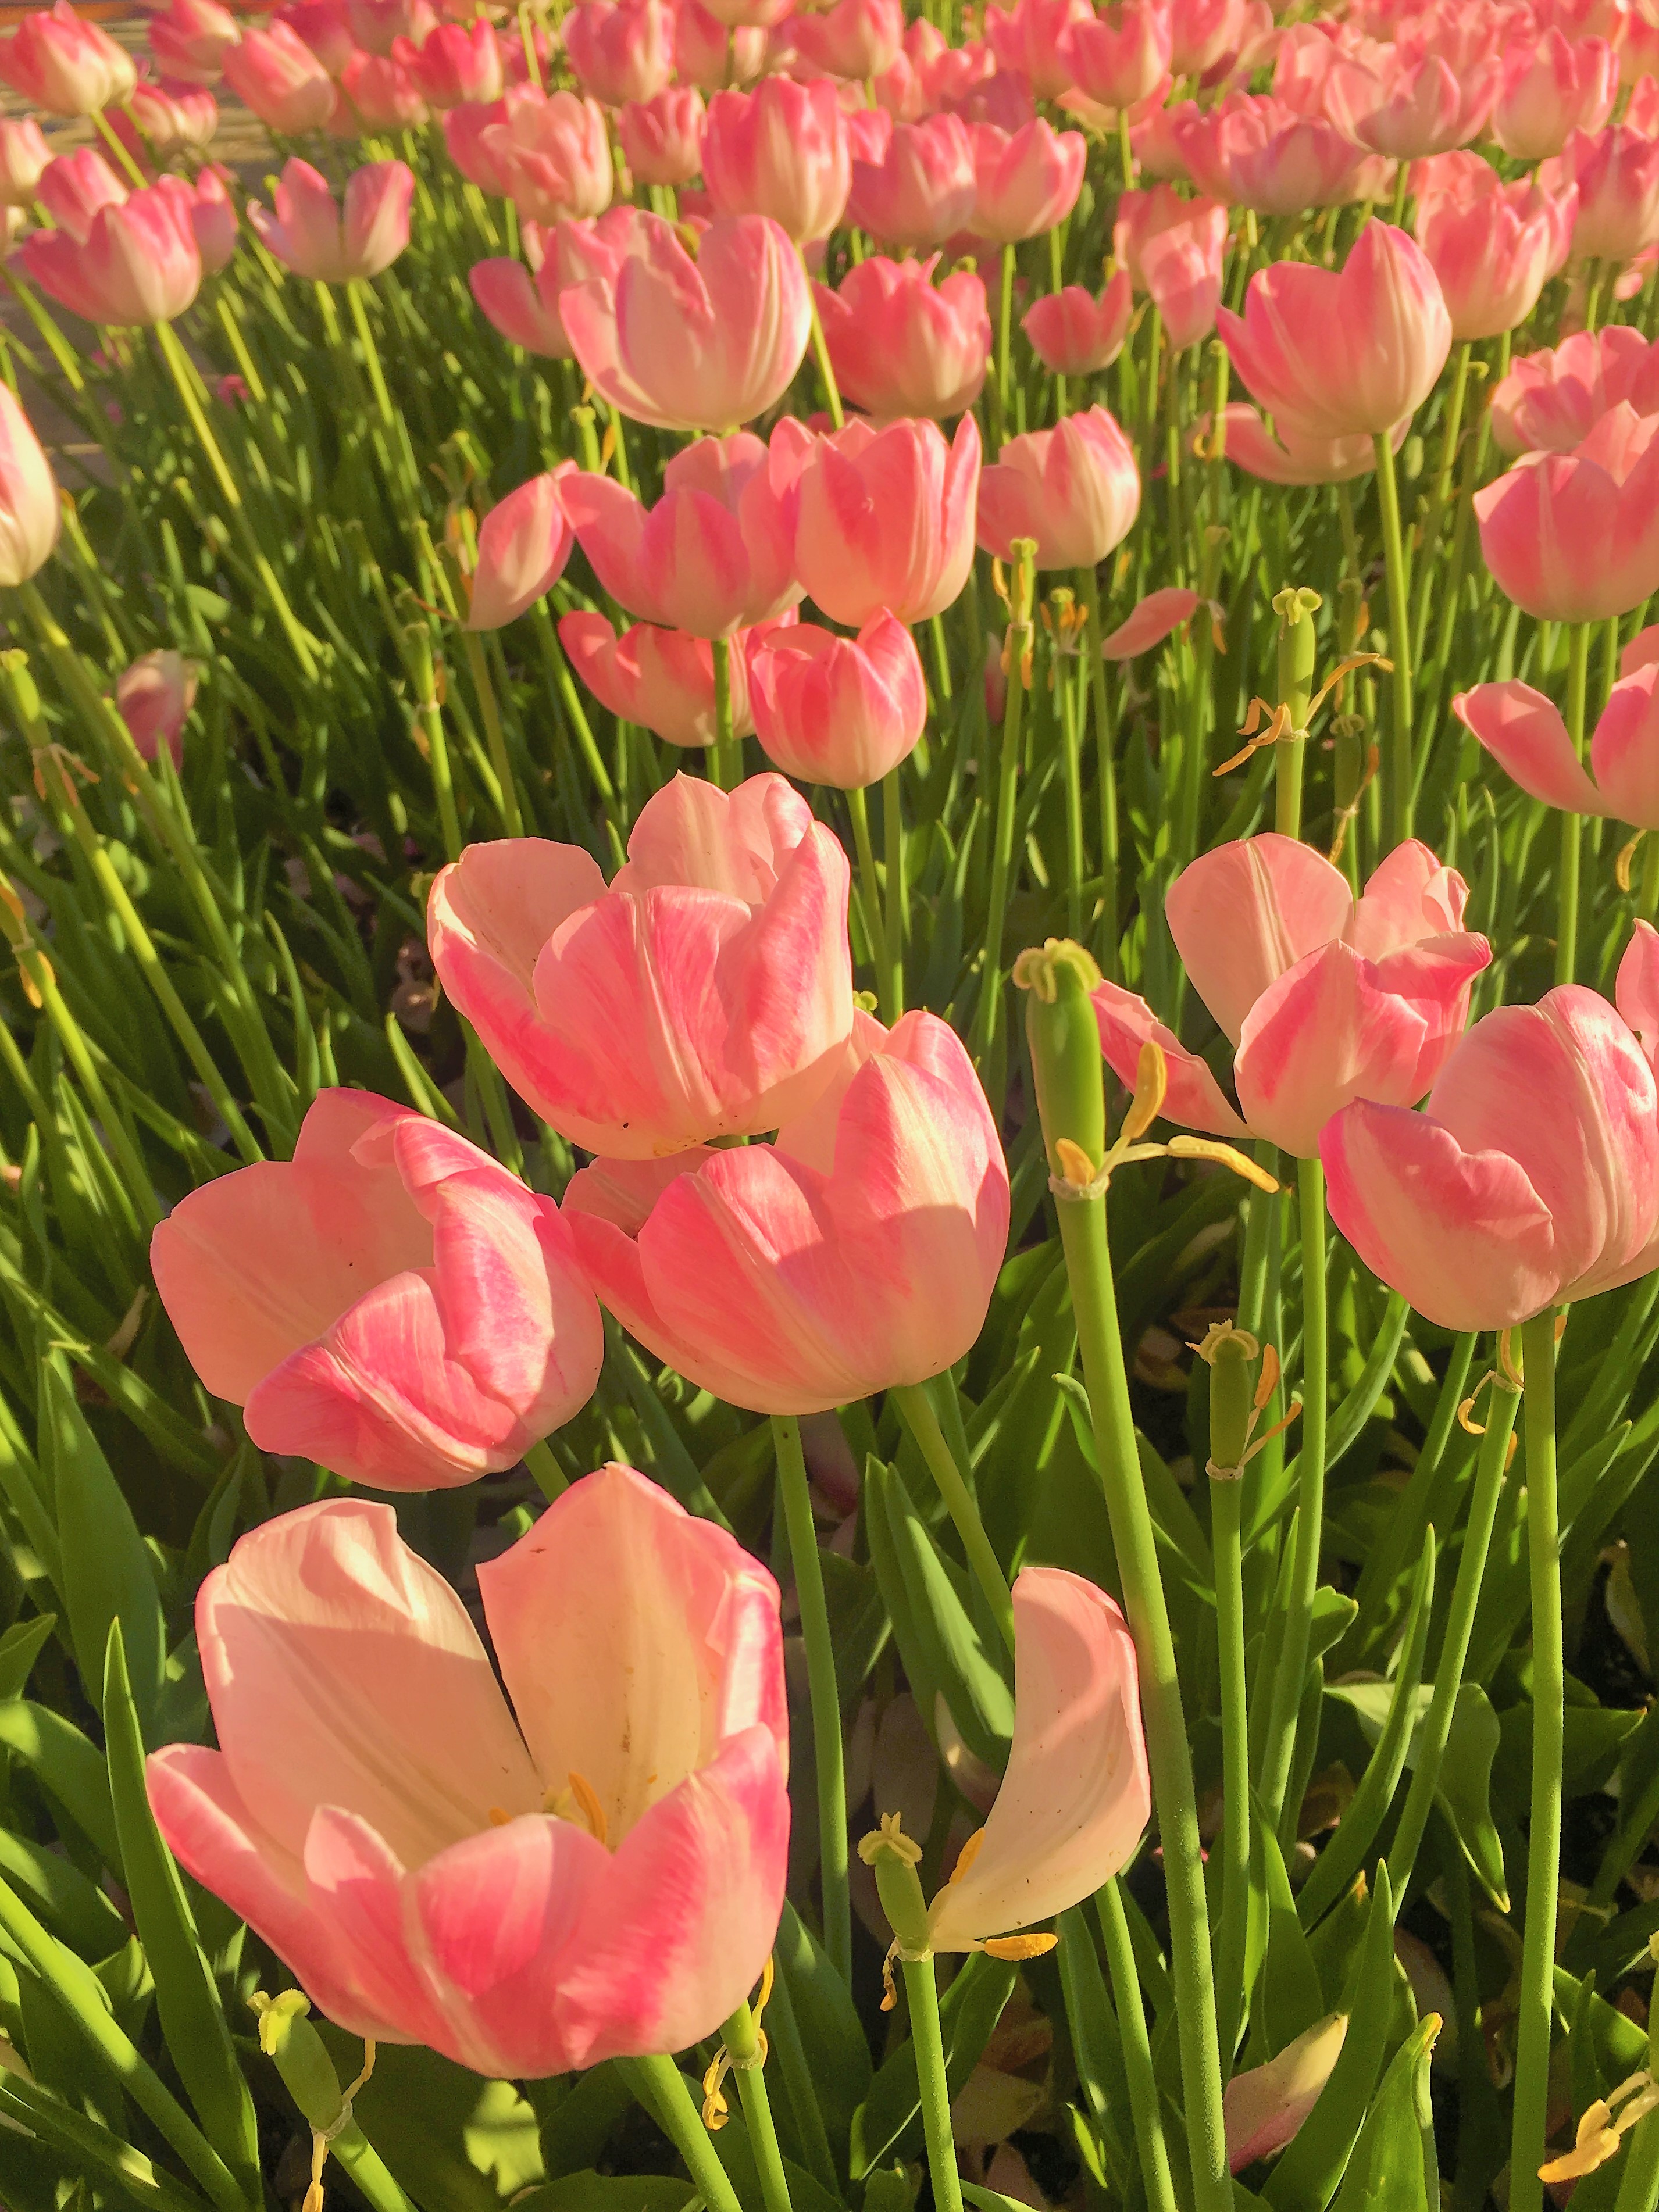
tulips, flowers, nature, spring, plant, beautiful, colorful, flower, flowering plant, petal, tulip, pink, natural environment, meadow, botany, wildflower, plant stem, close up, summer, grass, lily family, field, plantation, herbaceous plant, lady tulip, groundcover, annual plant, coquelicot, cut flowers, poppy family, perennial plant